Arnaud de Cervole

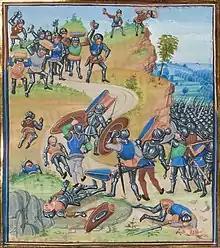
Battle of Brigniais

After returning from Avignon, Arnaud was employed by Charles, Dauphin of France, as the castellan of Nevers until the Peace of Brétigny (1360). In 1362, he was hired by John II to deal with other free companies ravaging Burgundy, dispatching him with a small royal army led by the Comte de Tancarville and the Comte de la Marche, Jacques de Bourbon. Due to poor reconnaissance, the royal army was unaware that they were outnumbered, and on the morning of April 6, 1362, they were defeated at the Battle of Brignais. Jaques de Bourbon was killed in battle and Tancarville and Arnaud were taken prisoner, while the free company was free to continue pillaging the region. Due to lack of food, the victorious company soon split up, and Arnaud led his band in pillaging the Burgundy region. He occupied the region until 1364 when the count paid off the company with 2,500 gold francs. Later that year, his company fought for Charles II of Navarre at the Battle of Cocherel.